AC Oulu

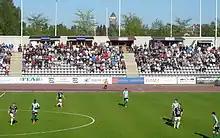
AC Oulu – KTP in Raatti Stadium, Oulu, on 21 May 2018

Since the relegation for financial reasons in 2010, AC Oulu played in Ykkönen for ten years, where it was considered as a candidate to promote for a long time. During 2009–2014, the former Finland national team winger Mika Nurmela played for the club, and simultaneously worked as a sporting director in AC Oulu. Dritan Stafsula had returned to the club in 2011 and represented AC Oulu until 2015, having established himself the club's top goal scorer with 54 goals. During 2016–2018, the former national team defender Markus Heikkinen played for the club as a player-coach. Since 2017, he has also been working as a sporting director for the club. In 2018, Tomi Kaismo and his investment company "OTC-Sijoitus Oy", became the biggest shareholder of the club. The club managed to create stability to their economy during those years, and finally won Ykkönen in the 2020 season with head coach Jyrki Ahola, gaining a promotion back to Veikkausliiga for the 2021 season, previous time being in 2010.